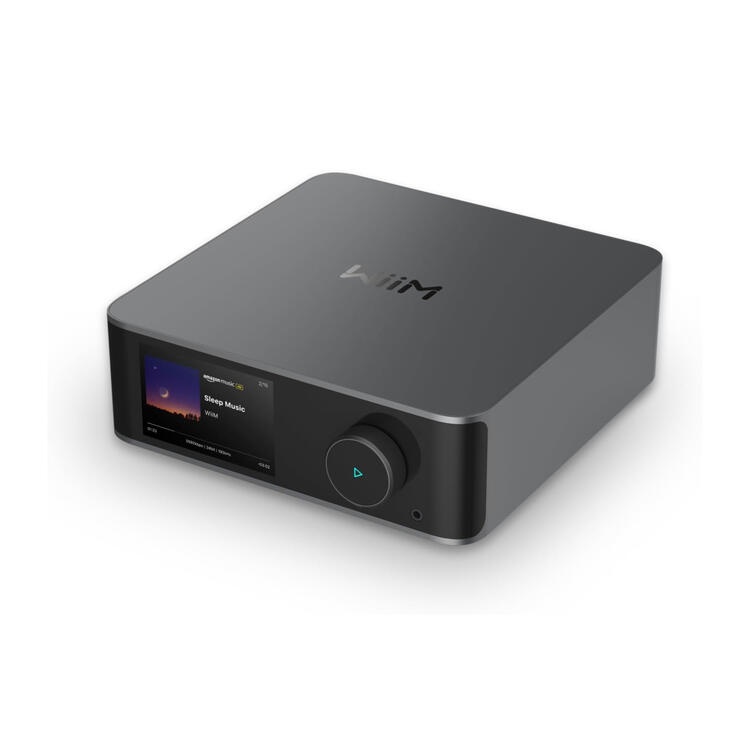
WiiM Ultra | Streaming Audio - 3.5” touch screen - Aluminum case
Brand: WiiM
The WiiM Ultra redefines audiophile streaming with its premium aluminum design and high-performance components. This all-in-one music hub offers outstanding sound quality and connection flexibility to integrate and enhance any audio system. • ESS ES9038 Q2M DAC with THD+N of -116dB and SNR of 121dB. • 3.5” touchscreen and Wi-Fi 6E/Bluetooth 5.3. • Full connectivity: USB, HDMI ARC, phono inputs and more. • High-resolution 24bit/192kHz streaming. • Multiroom integration with existing ecosystems. • Advanced acoustic correction and customizable EQ.
Category: Electronics > Audio > Audio Players & Recorders